Attack on Titan: Junior High

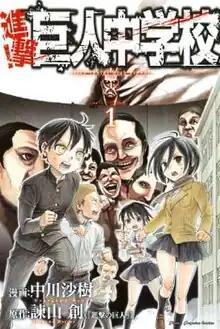
First volume cover

is a Japanese comedy manga series written and illustrated by Saki Nakagawa and published in "Bessatsu Shōnen Magazine" from April 2012 to July 2016. The series is a parody of Hajime Isayama's manga series .